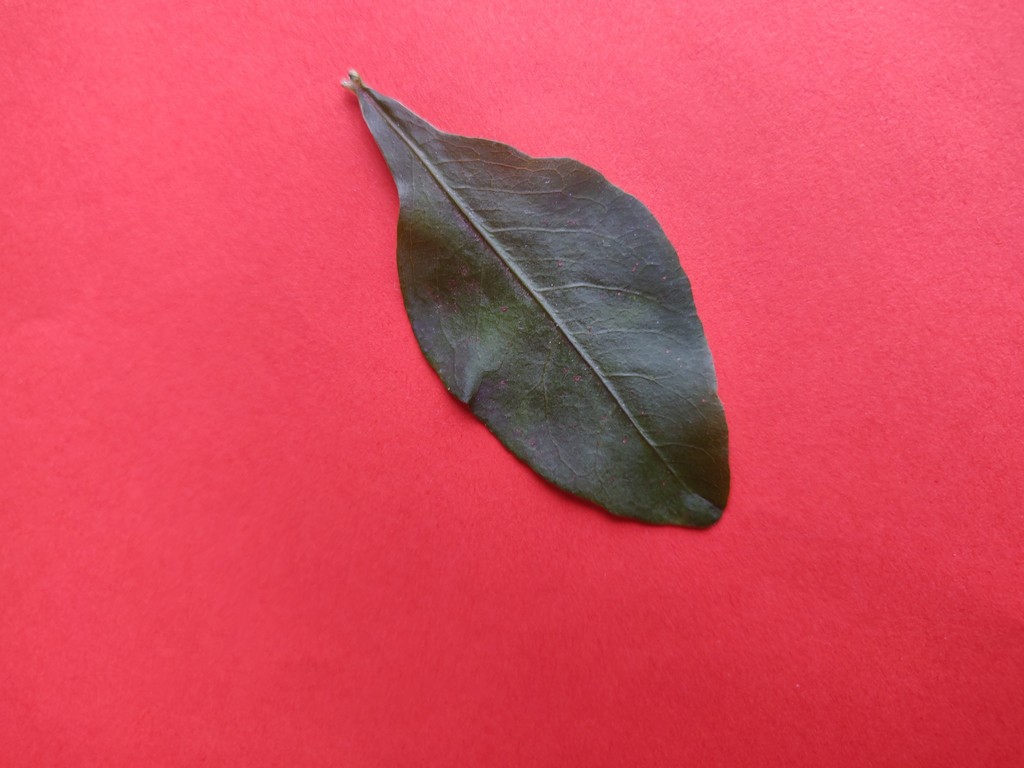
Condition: Healthy
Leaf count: single
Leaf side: front